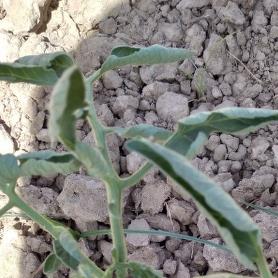
Crop: Tomato
Condition: bacterial-floundering-d